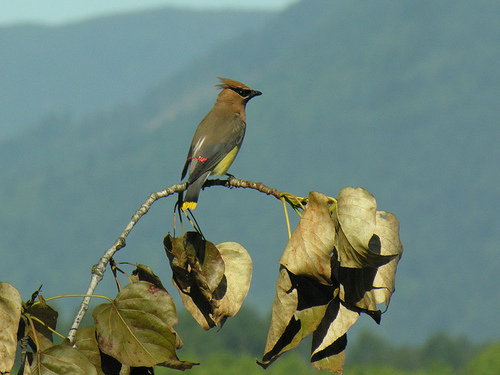
this bird's feathers on its crown are not down like the rest of the feathers, but pointed upward, and it is brown with some yellow on it's tail and body and it has a black, mask-like band on it's face.
a brown bird with a spiked crown, a black cheek patch and yellow belly.
this is a bird with a yellow belly, gray wings and a brown head.
a green and yellow bird with hair on the crown yellow tip on the outer rectrices.
this grayish bird has yellow on its belly and tail feathers, as well as black running through its otherwise brown head.
this bird has a gray head and coloring becomes gray moving towards the tail, while the abdomen is yellow.
the tips of the wings are red and yellow, there is yellow under the wings the rest of the bird is dark brown and grey, the bird has a short black beak.
this bird is brown, yellow, and black in color, with a black beak.
this tall bird has black markings at the cheek, a brown upper body fading into black at the bottom of the body, and a few distinctive yellow feathers.
the bird has a green belly and a brown back with small bill.
Species: Cedar Waxwing